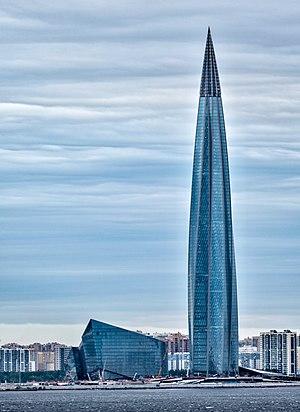
Cet article dresse une liste des plus hauts gratte-ciel européens, avec la hauteur, l'année de construction et le nombre d'étages.
Lakhta Center est le nom de l'ensemble public administratif, édifié dans le district de Primorsky de Saint-Pétersbourg, dont l’objet clé sera le siège social du groupe Gazprom. L'ensemble inclut un gratte-ciel et un immeuble multifonctionnel, séparé par un atrium en blocs Nord et Sud. La superficie totale des immeubles sera de 40 hectares. Cet édifice est actuellement le plus haut gratte-ciel de Russie et d'Europe. La décoration intérieure et l'aménagement du territoire sont en cours et l'autorisation de mise en service est obtenue. La date d'ouverture du complexe sera déterminée après l'achèvement des travaux de finition et d'embellissement. L'aménagement des quais devrait être achevé fin 2020.